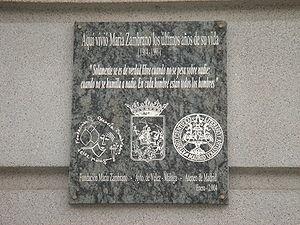
María Zambrano Alarcón est une penseuse, philosophe et essayiste espagnole, disciple de José Ortega y Gasset. Elle a reçu deux hautes distinctions littéraires : le prix Prince des Asturies en 1981 et le prix Cervantes en 1988 pour l'ensemble de son œuvre.